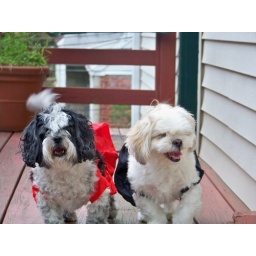
the girls dressed up for the ocassion in black and red dresses